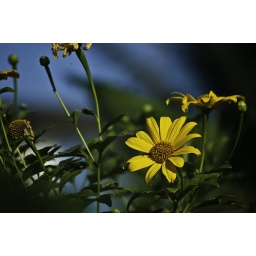
A sunflower or a flower under the sun!